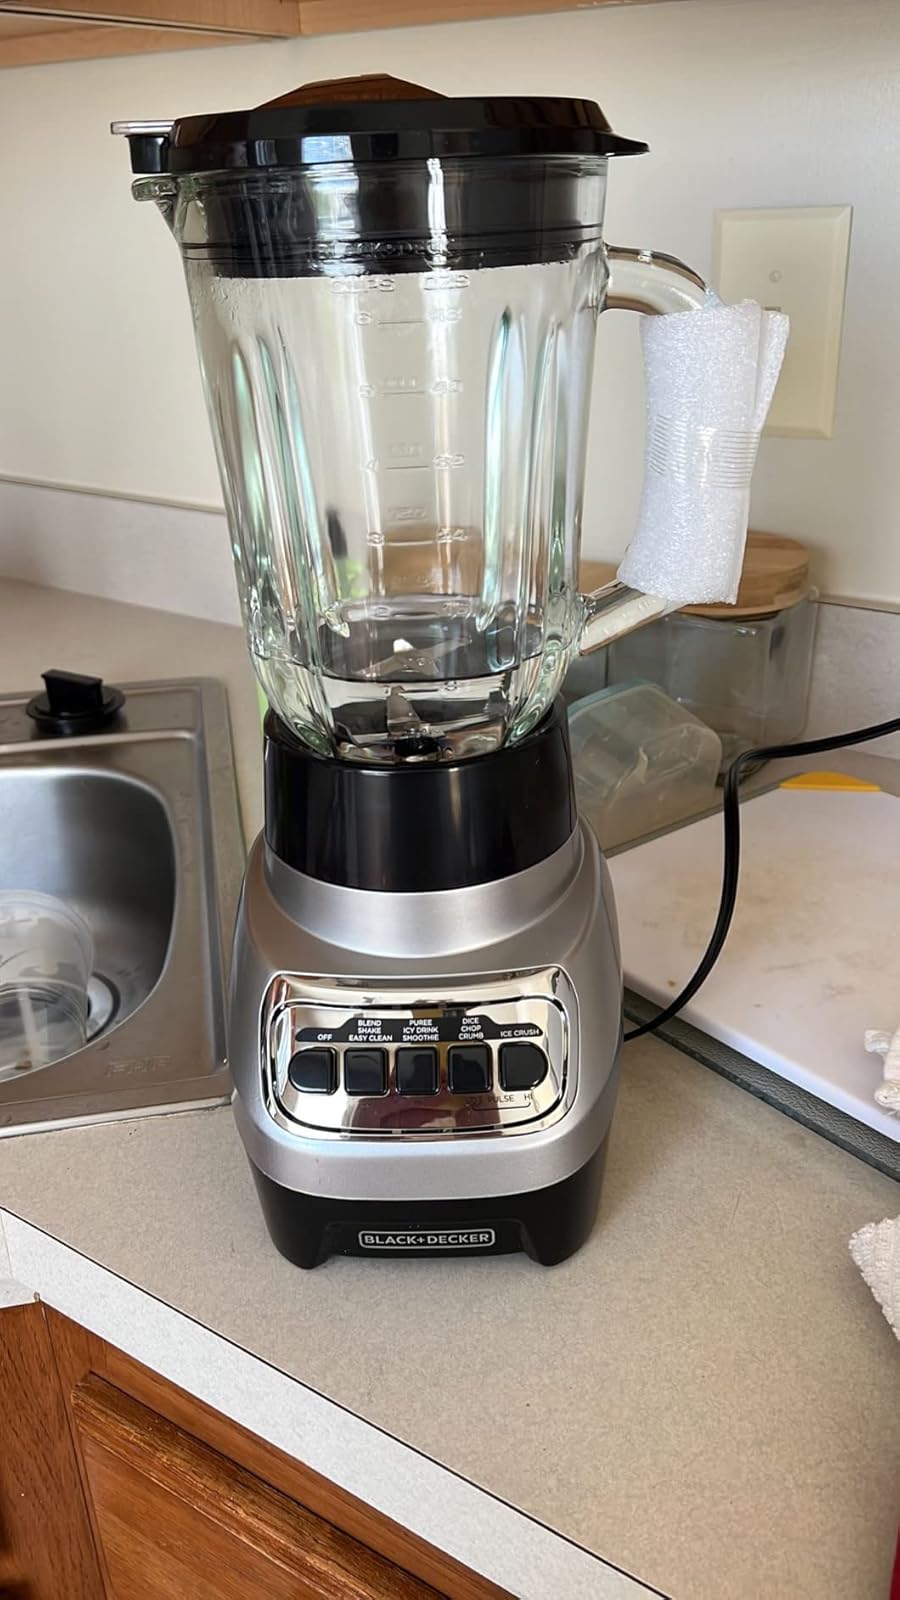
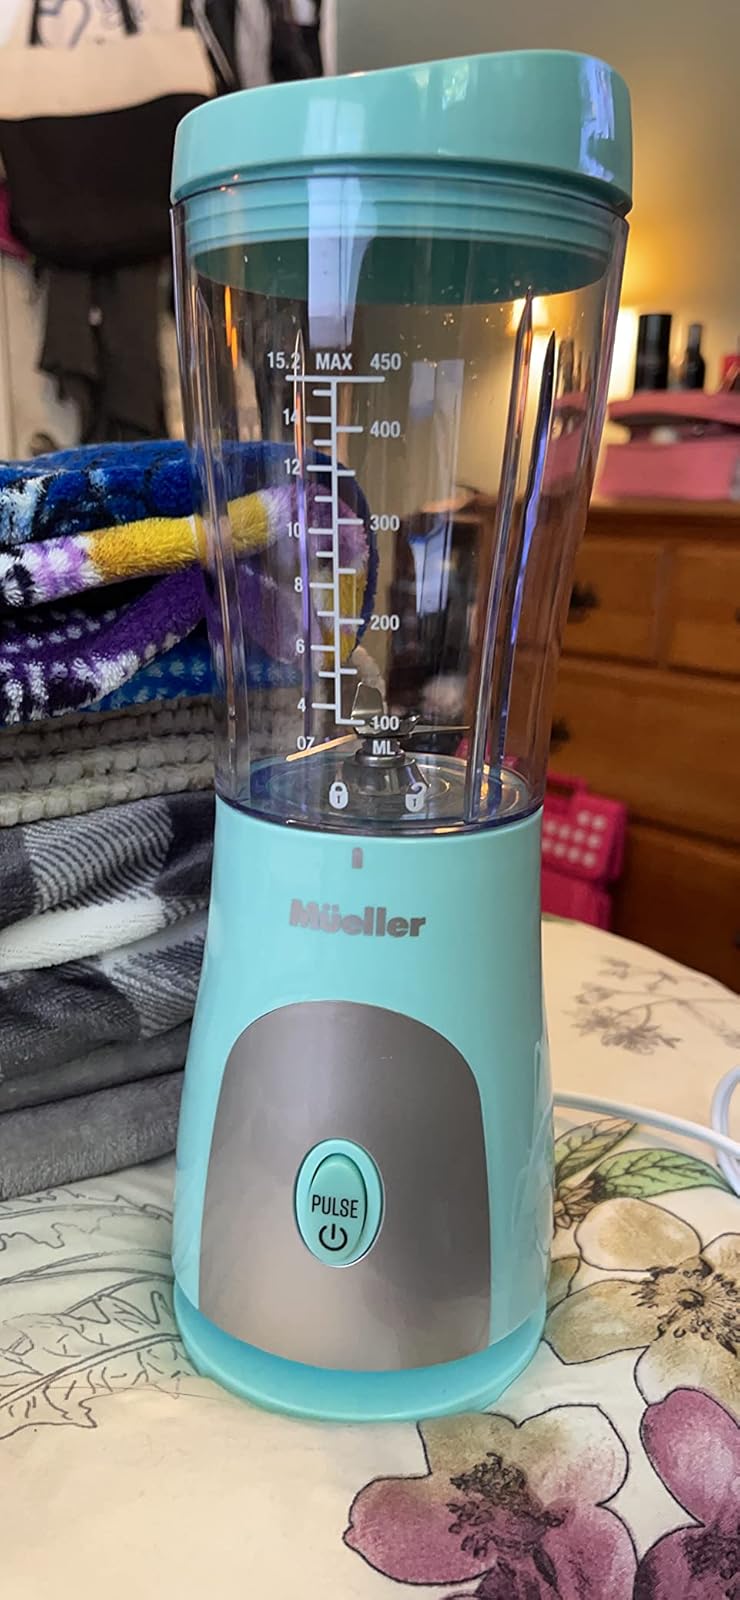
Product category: items_blender
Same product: no